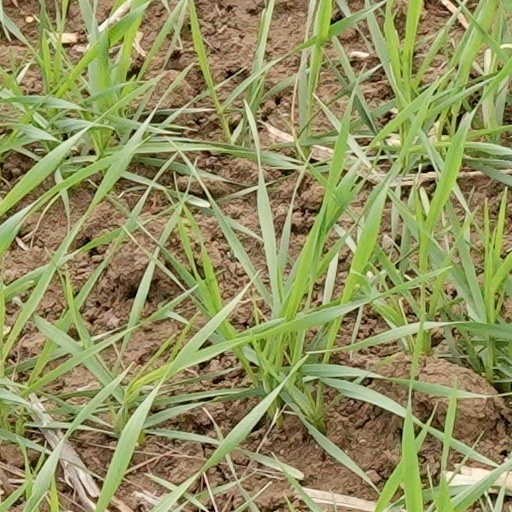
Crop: wheat